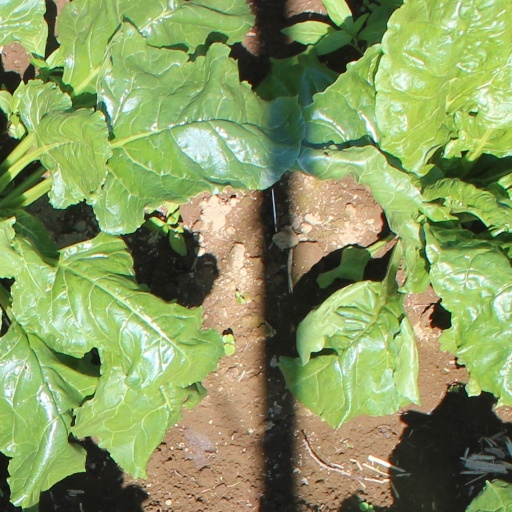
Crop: sugar beet